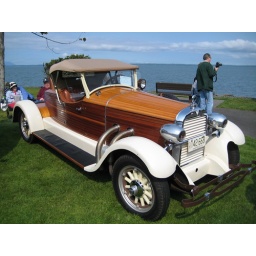
Great Sunday car show in Bellingham, nice day and beautiful machines. This wooden Boat-Tailed Hudson was my favorite!